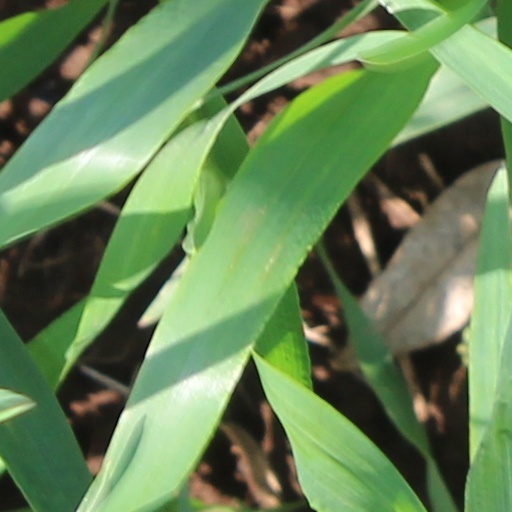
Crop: wheat